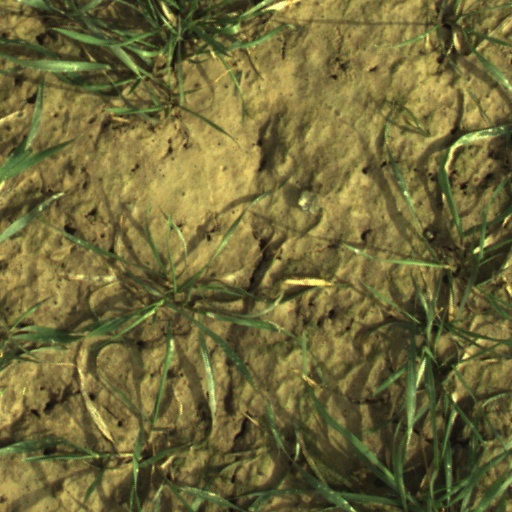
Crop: wheat